Éternité Bay

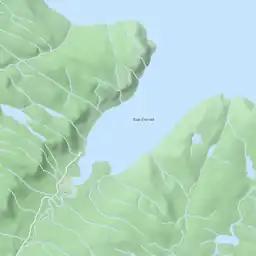

Éternité Bay (meaning Eternity Bay) is a bay located south of the Saguenay Fjord at Rivière-Éternité, Quebec, Canada. It is part of Saguenay Fjord National Park.